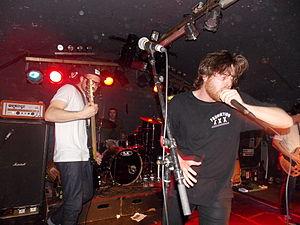
Le punk hardcore canadien a émergé au début des années 1980. Il se caractérise par un son plus lourd, plus rapide que le punk rock canadien qui le précède. Le punk hardcore est un genre et une culture du punk rock ayant émergé à la fin des années 1970. L'origine du terme « punk hardcore » est incertaine. Le groupe originaire de Vancouver D.O.A. popularise possiblement le terme grâce à son album Hardcore '81 en 1981. L'histoire du hardcore Steven Blush explique que le terme « hardcore » signifie une « fatigue » exprimée à l'encontre du punk et de la new wave. Blush explique également que le terme se réfère à une « forme extrême : le punk le plus absolu. »